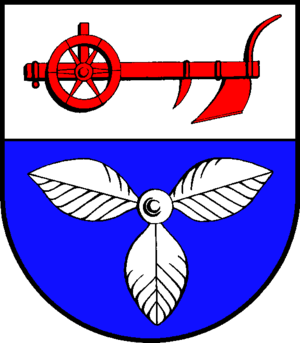
Felde est une municipalité allemande située dans le land du Schleswig-Holstein et dans l'arrondissement de Rendsburg-Eckernförde. En 2015, sa population est de 2 110 habitants.